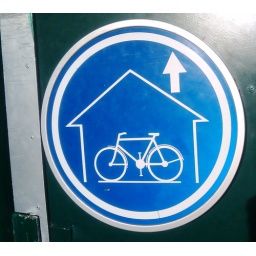
bike parking sign in Amsterdam